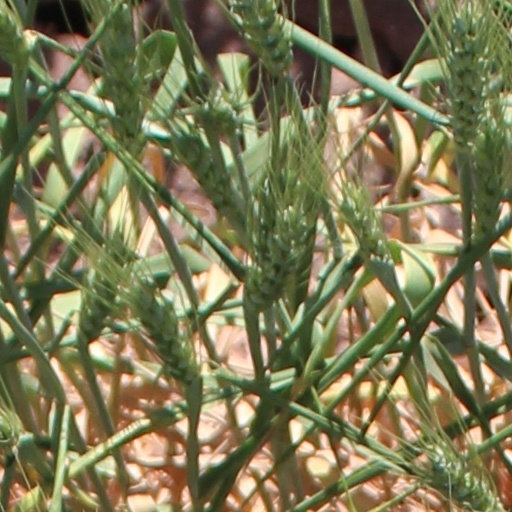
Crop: wheat